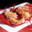
Label: lobster